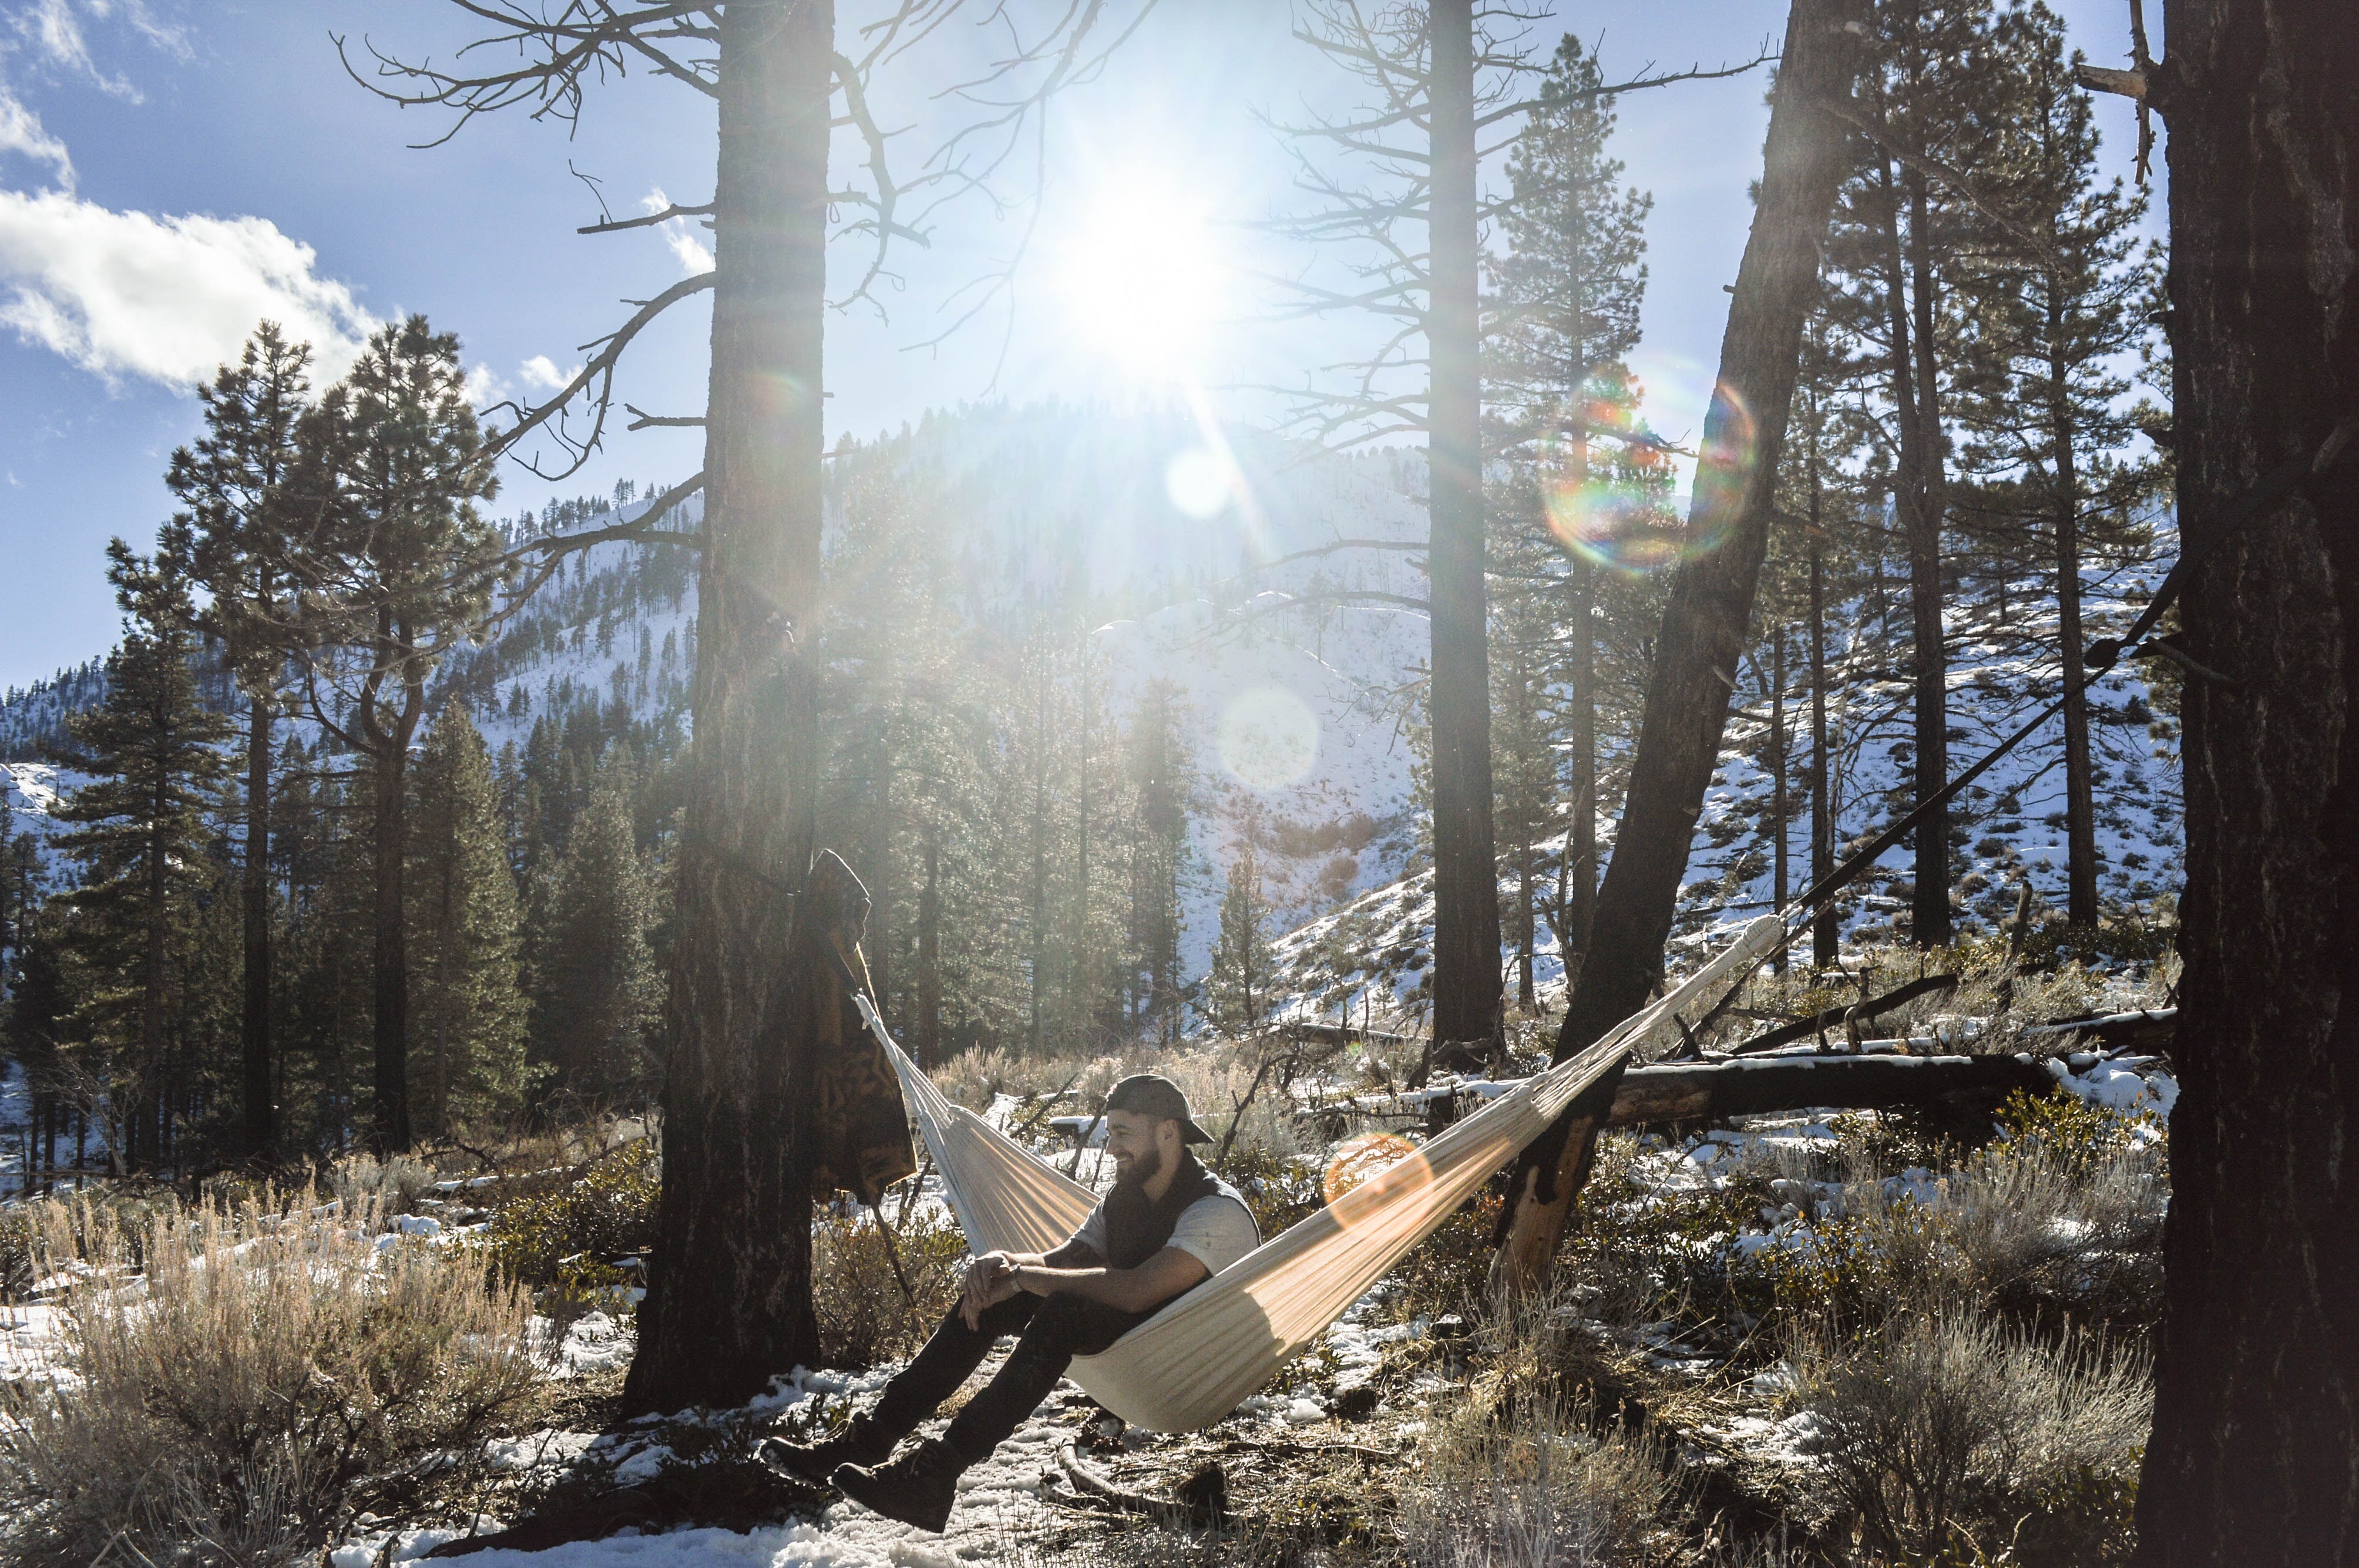
tree, forest, wilderness, snow, winter, sunlight, weather, season, woodland, habitat, screenshot, natural environment, woody plant